Jan Foltys

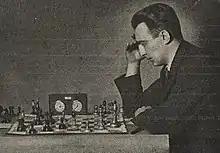
Jan Foltys

Foltys was born on 13 October 1908 in Svinov. In 1933, he tied for 8-12th in Mnichovo Hradiště (13th Czech championships). In 1933, he tied for 5-7th in Moravska Ostrava; the event was won by Ernst Grünfeld. In 1935, he tied for 5-7th in Luhačovice; the event was won by Karel Opočensky. In 1936, he took 3rd in Poděbrady (14th CSR-ch); the event was won by Salo Flohr. In 1937, he took 4th in Margate. In 1937, he tied for 3rd-4th in Prague; the event was won by Paul Keres. In 1937, he tied for 2nd-4th in Rogaška Slatina; the event was won by Mieczysław Najdorf. In 1937, he tied for 9-10th in Jurata (4th POL-ch); the event was won by Savielly Tartakower. In 1938, he took 3rd in Prague (15th CSR-ch). In 1938, he tied for 10-12th in Łódź; the event was won by Vasja Pirc. In 1938, he took 11th in Ljubljana (Laibach); the event was won by Borislav Kostić. In May 1939, he took 7th in Stuttgart (1st European Tournament); the event was won by Efim Bogoljubow.